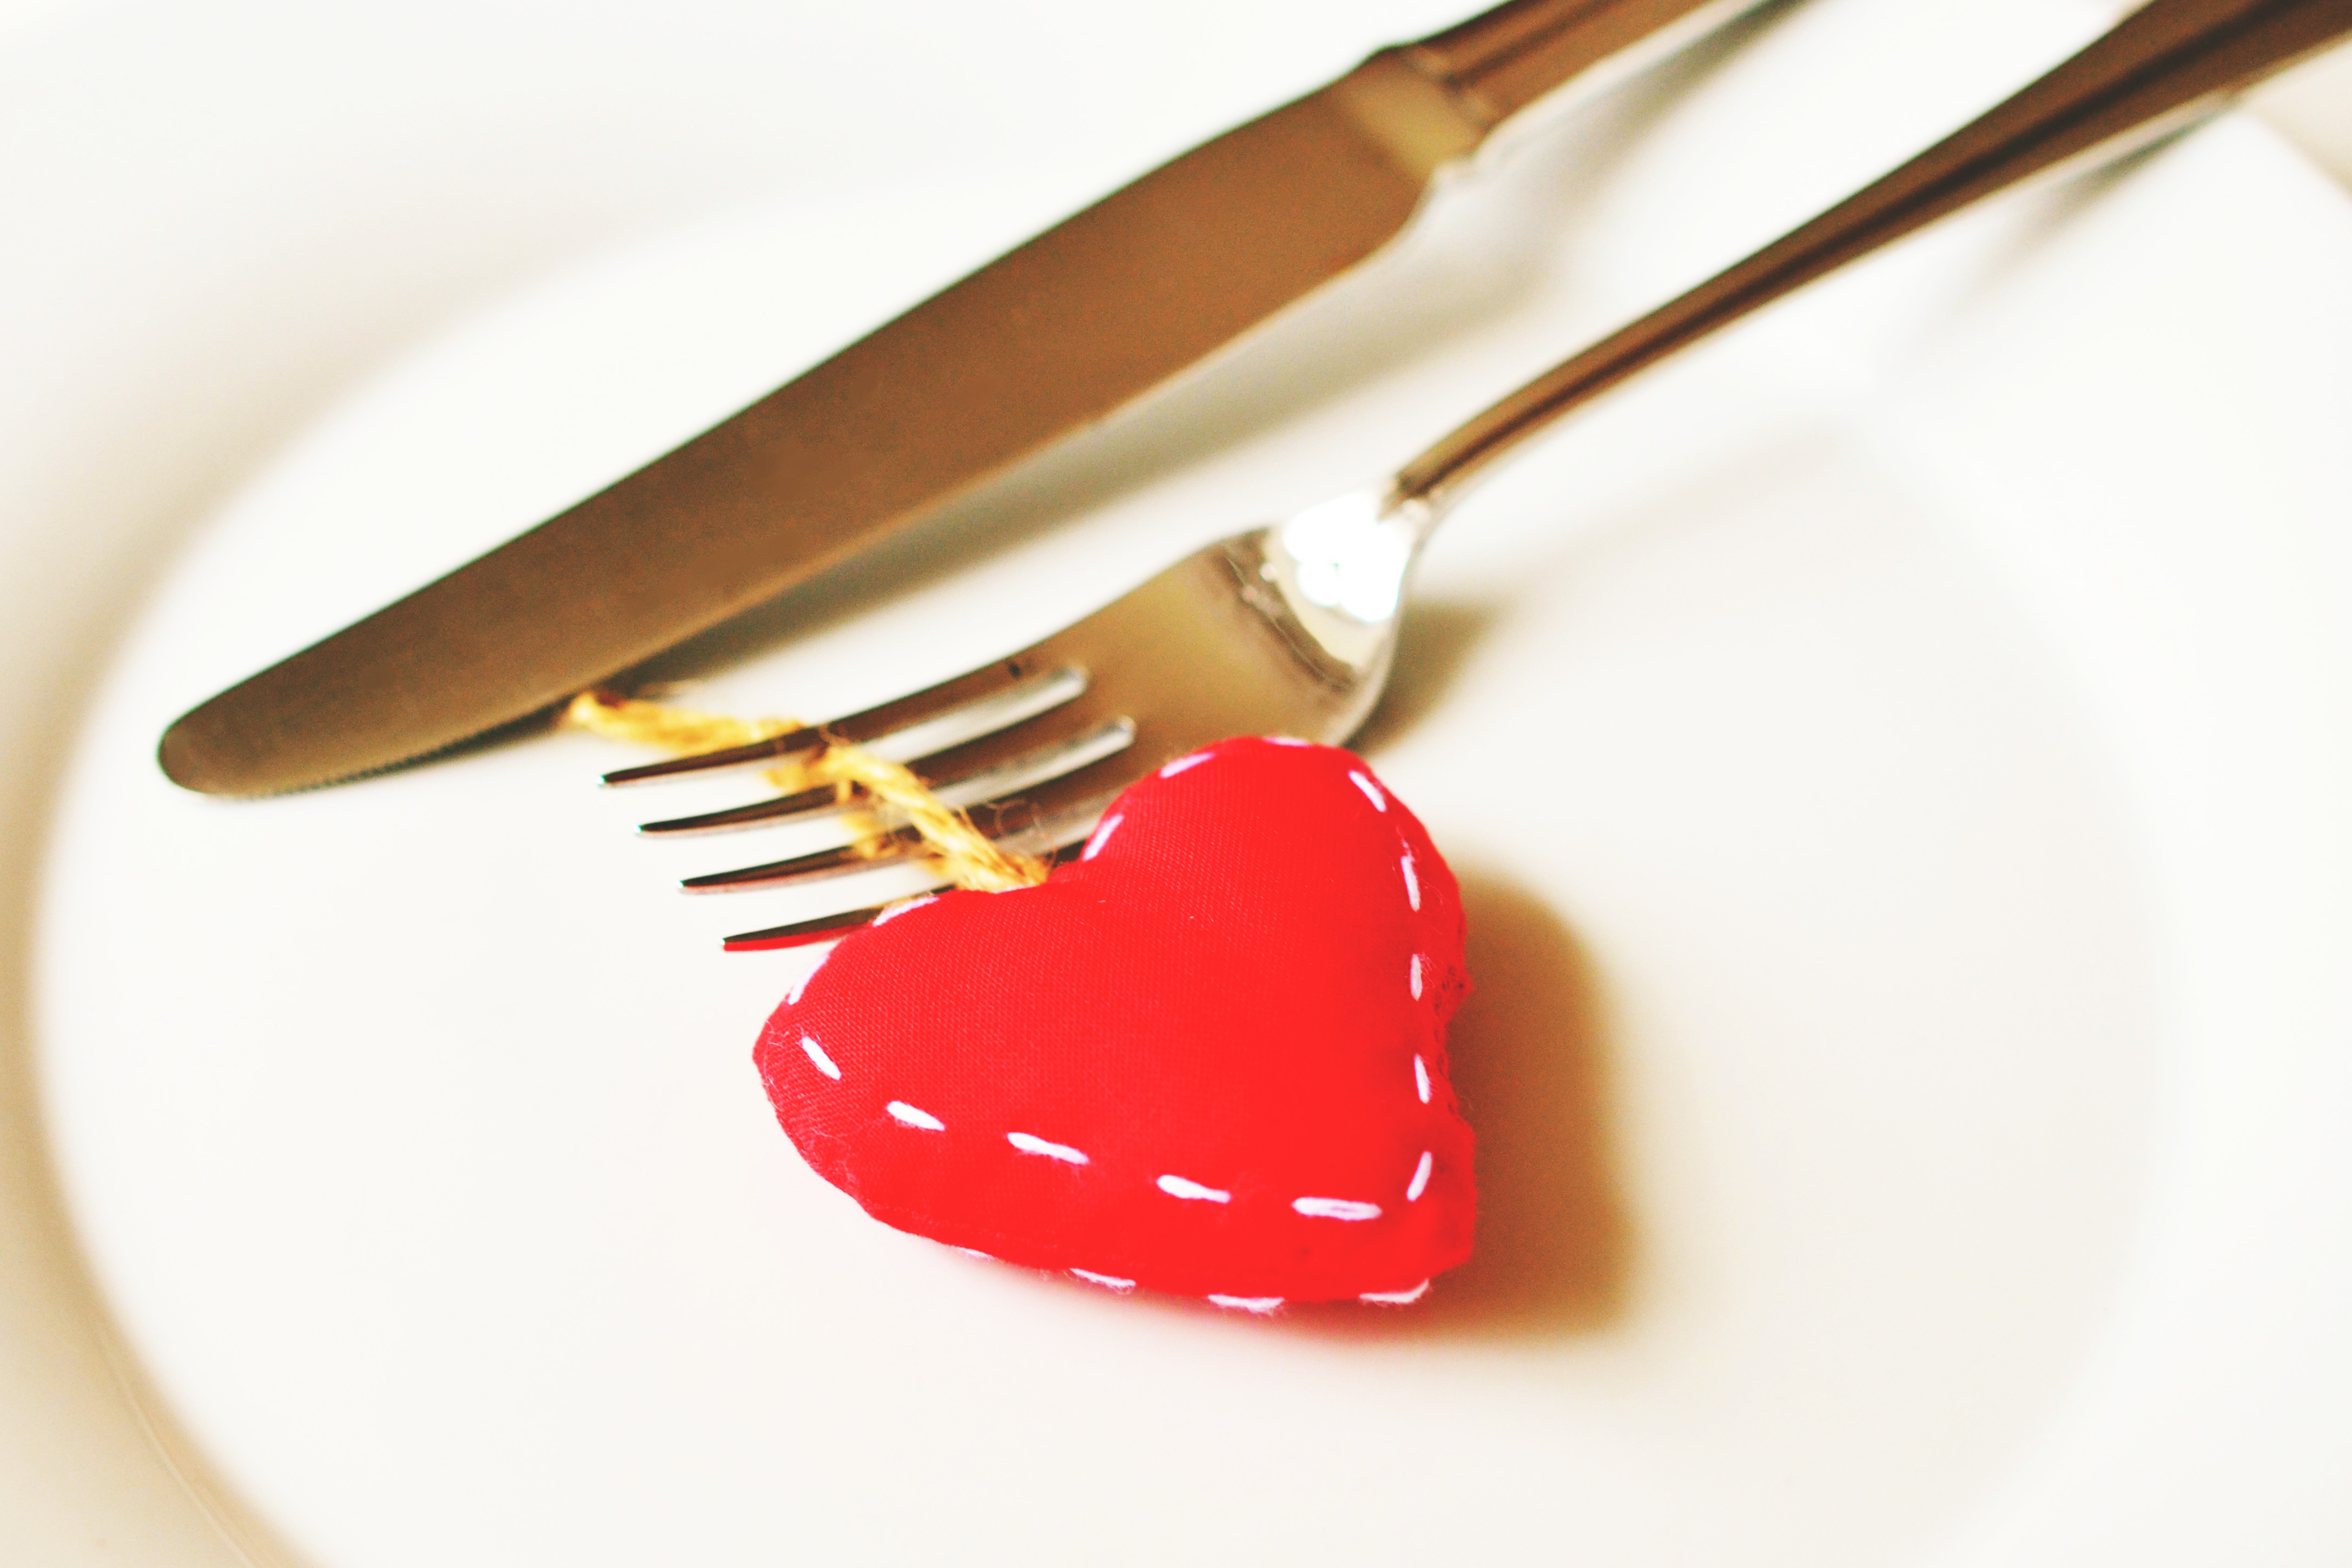
fork, cutlery, red, spoon, tableware, kitchen utensil, heart, food, dessert, tool